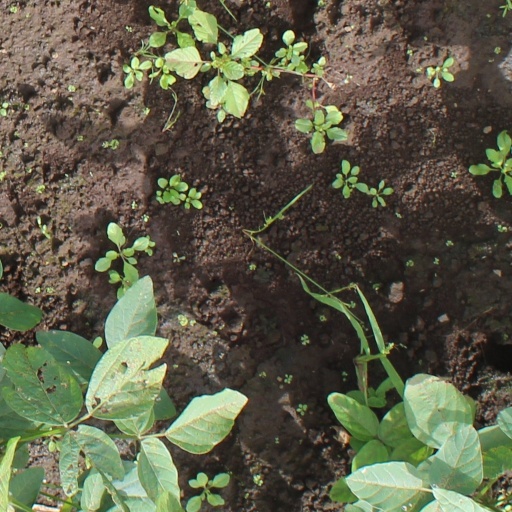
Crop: soybean